Joseph Wagner (engraver)

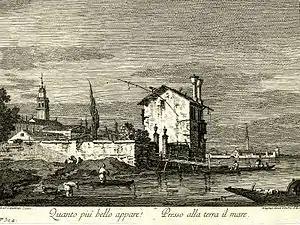
Landscape after Canaletto by Joseph Wagner.

Joseph Wagner (1706 – 1780) was a highly regarded eighteenth century German engraver and draughtsman.